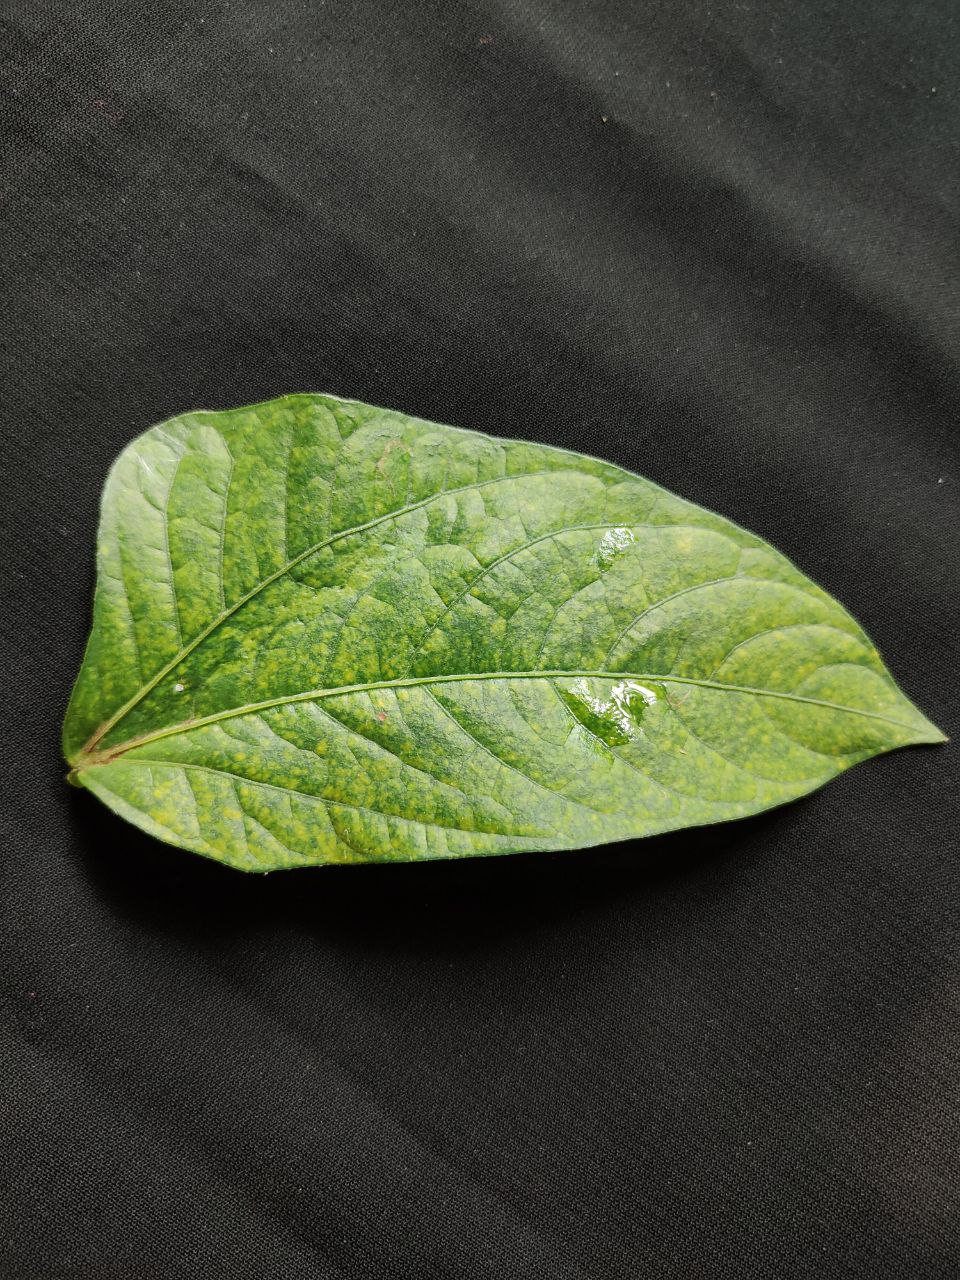
Crop: cowpea
Leaf condition: Mosaic Virus